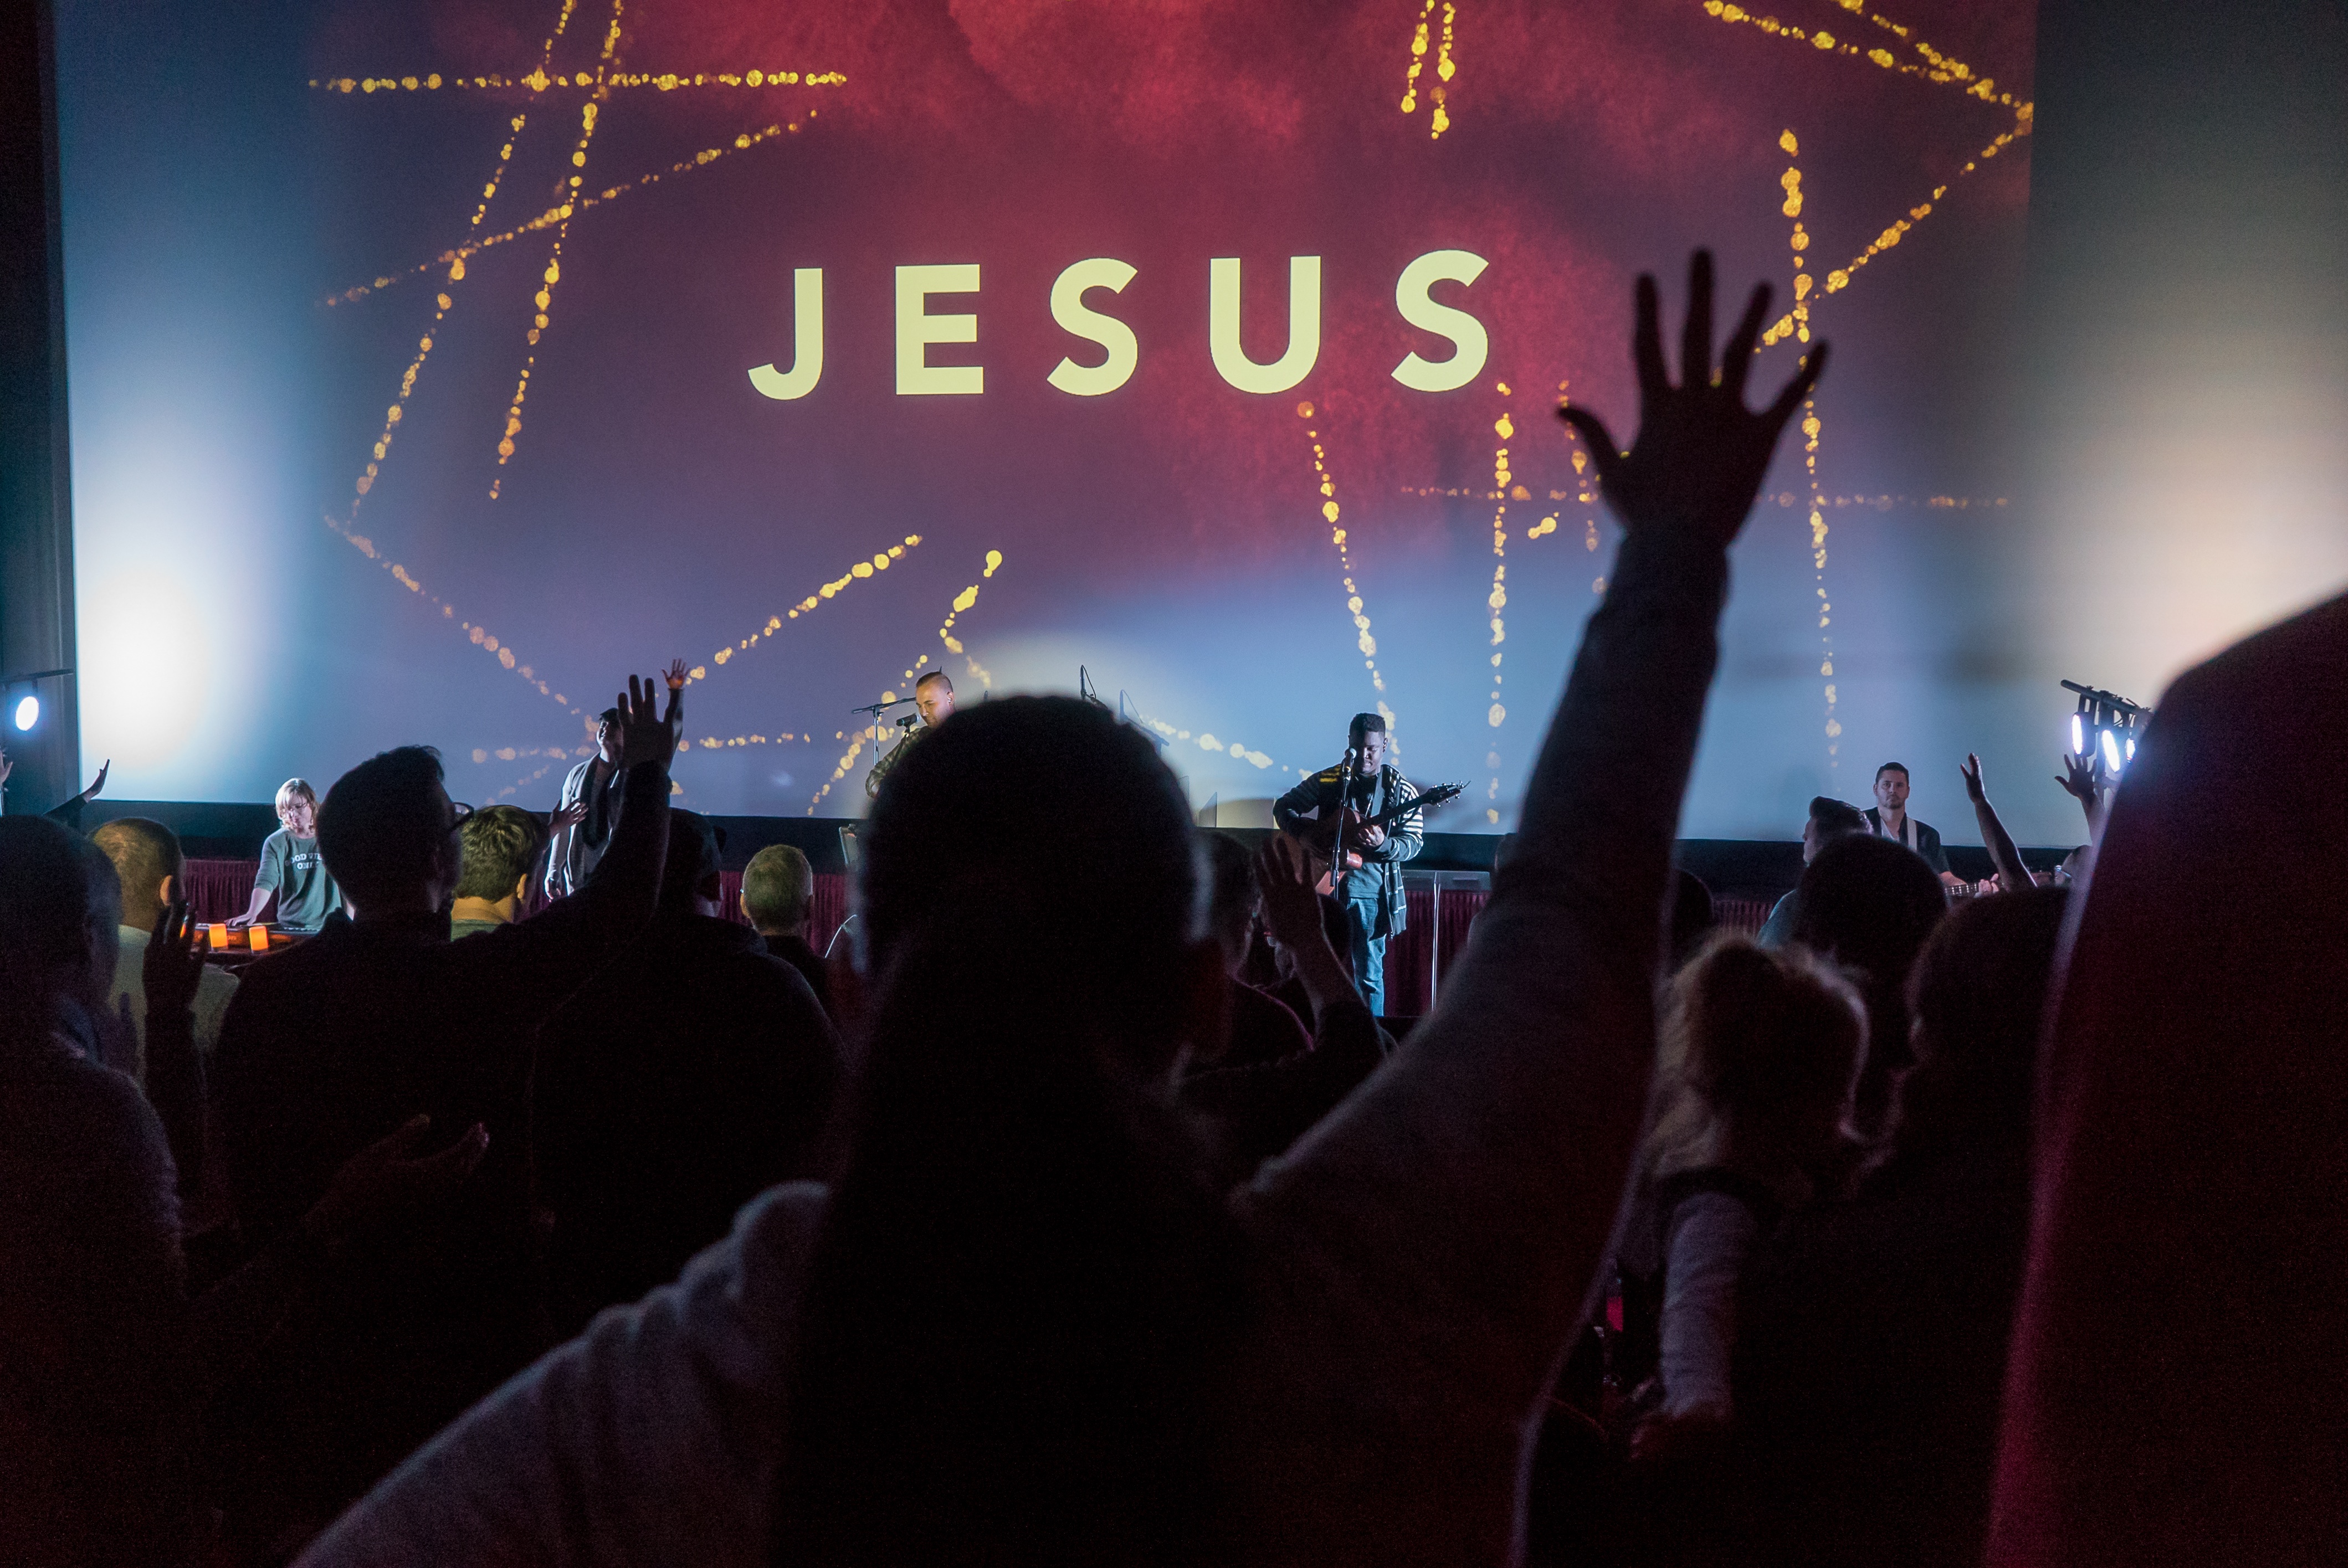
music, people, crowd, concert, audience, stage, performance, event, entertainment, performing arts, rock concert